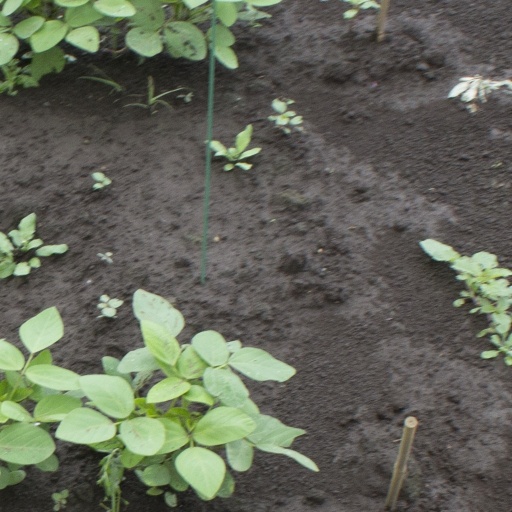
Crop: soybean